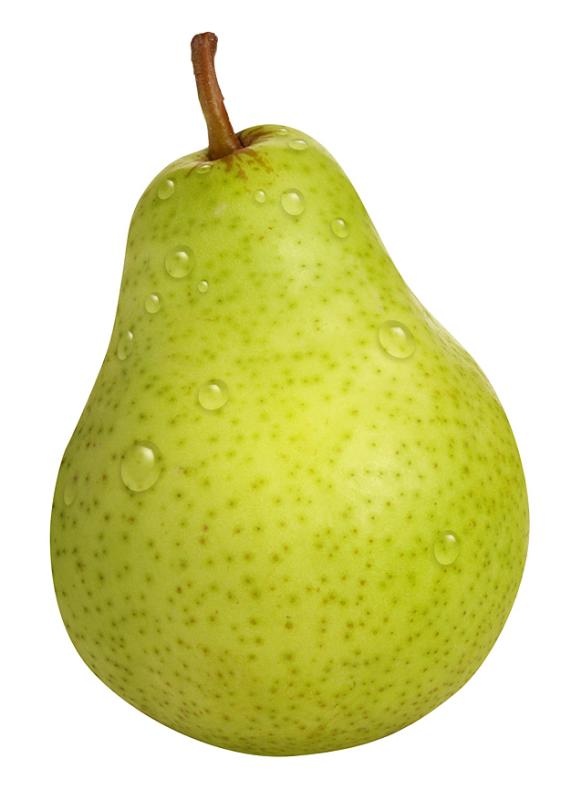
Label: Pear